List of tallest buildings in Taipei

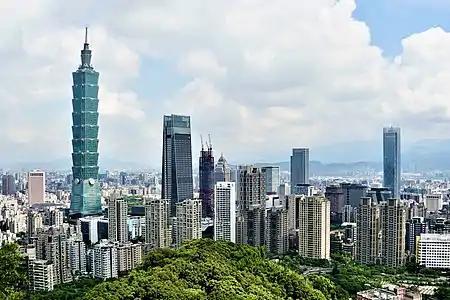
Skyscrapers in Xinyi District

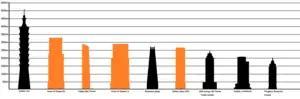
A diagram of Taipei's tallest buildings. Buildings in orange are under construction.

Taipei is the capital of Taiwan, and its metropolitan area of Greater Taipei is the largest in the country, with a population of over 7 million as of 2019. Greater Taipei, hereafter simply known as Taipei, includes the municipalities of Taipei and New Taipei City, with the former being an enclave of the latter. As of 2025, Taipei contains 39 buildings above 150 metres (492 feet) in height, eight of which are taller than 200 m (656 ft). It is among the largest skylines in East Asia outside of China.